Maolán Buí

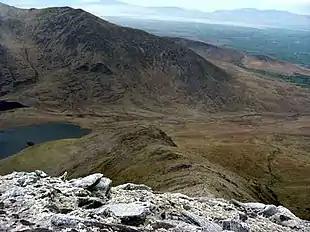
Looking down the narrow ridge of "The Bone" and into the "Hag's Glen"; as seen from the top of Maolan Bui

Maolán Buí is in the eastern part of the MacGillycuddy's Reeks in County Kerry, Ireland's highest mountain range. The peak lies on a ridge between Cnoc na Péiste (to the northeast) and Cnoc an Chuillinn (to the southwest), which are themselves part of the larger eastern ridge of the Reeks, which includes The Big Gun and finishes at its far eastern end with Cruach Mhór .